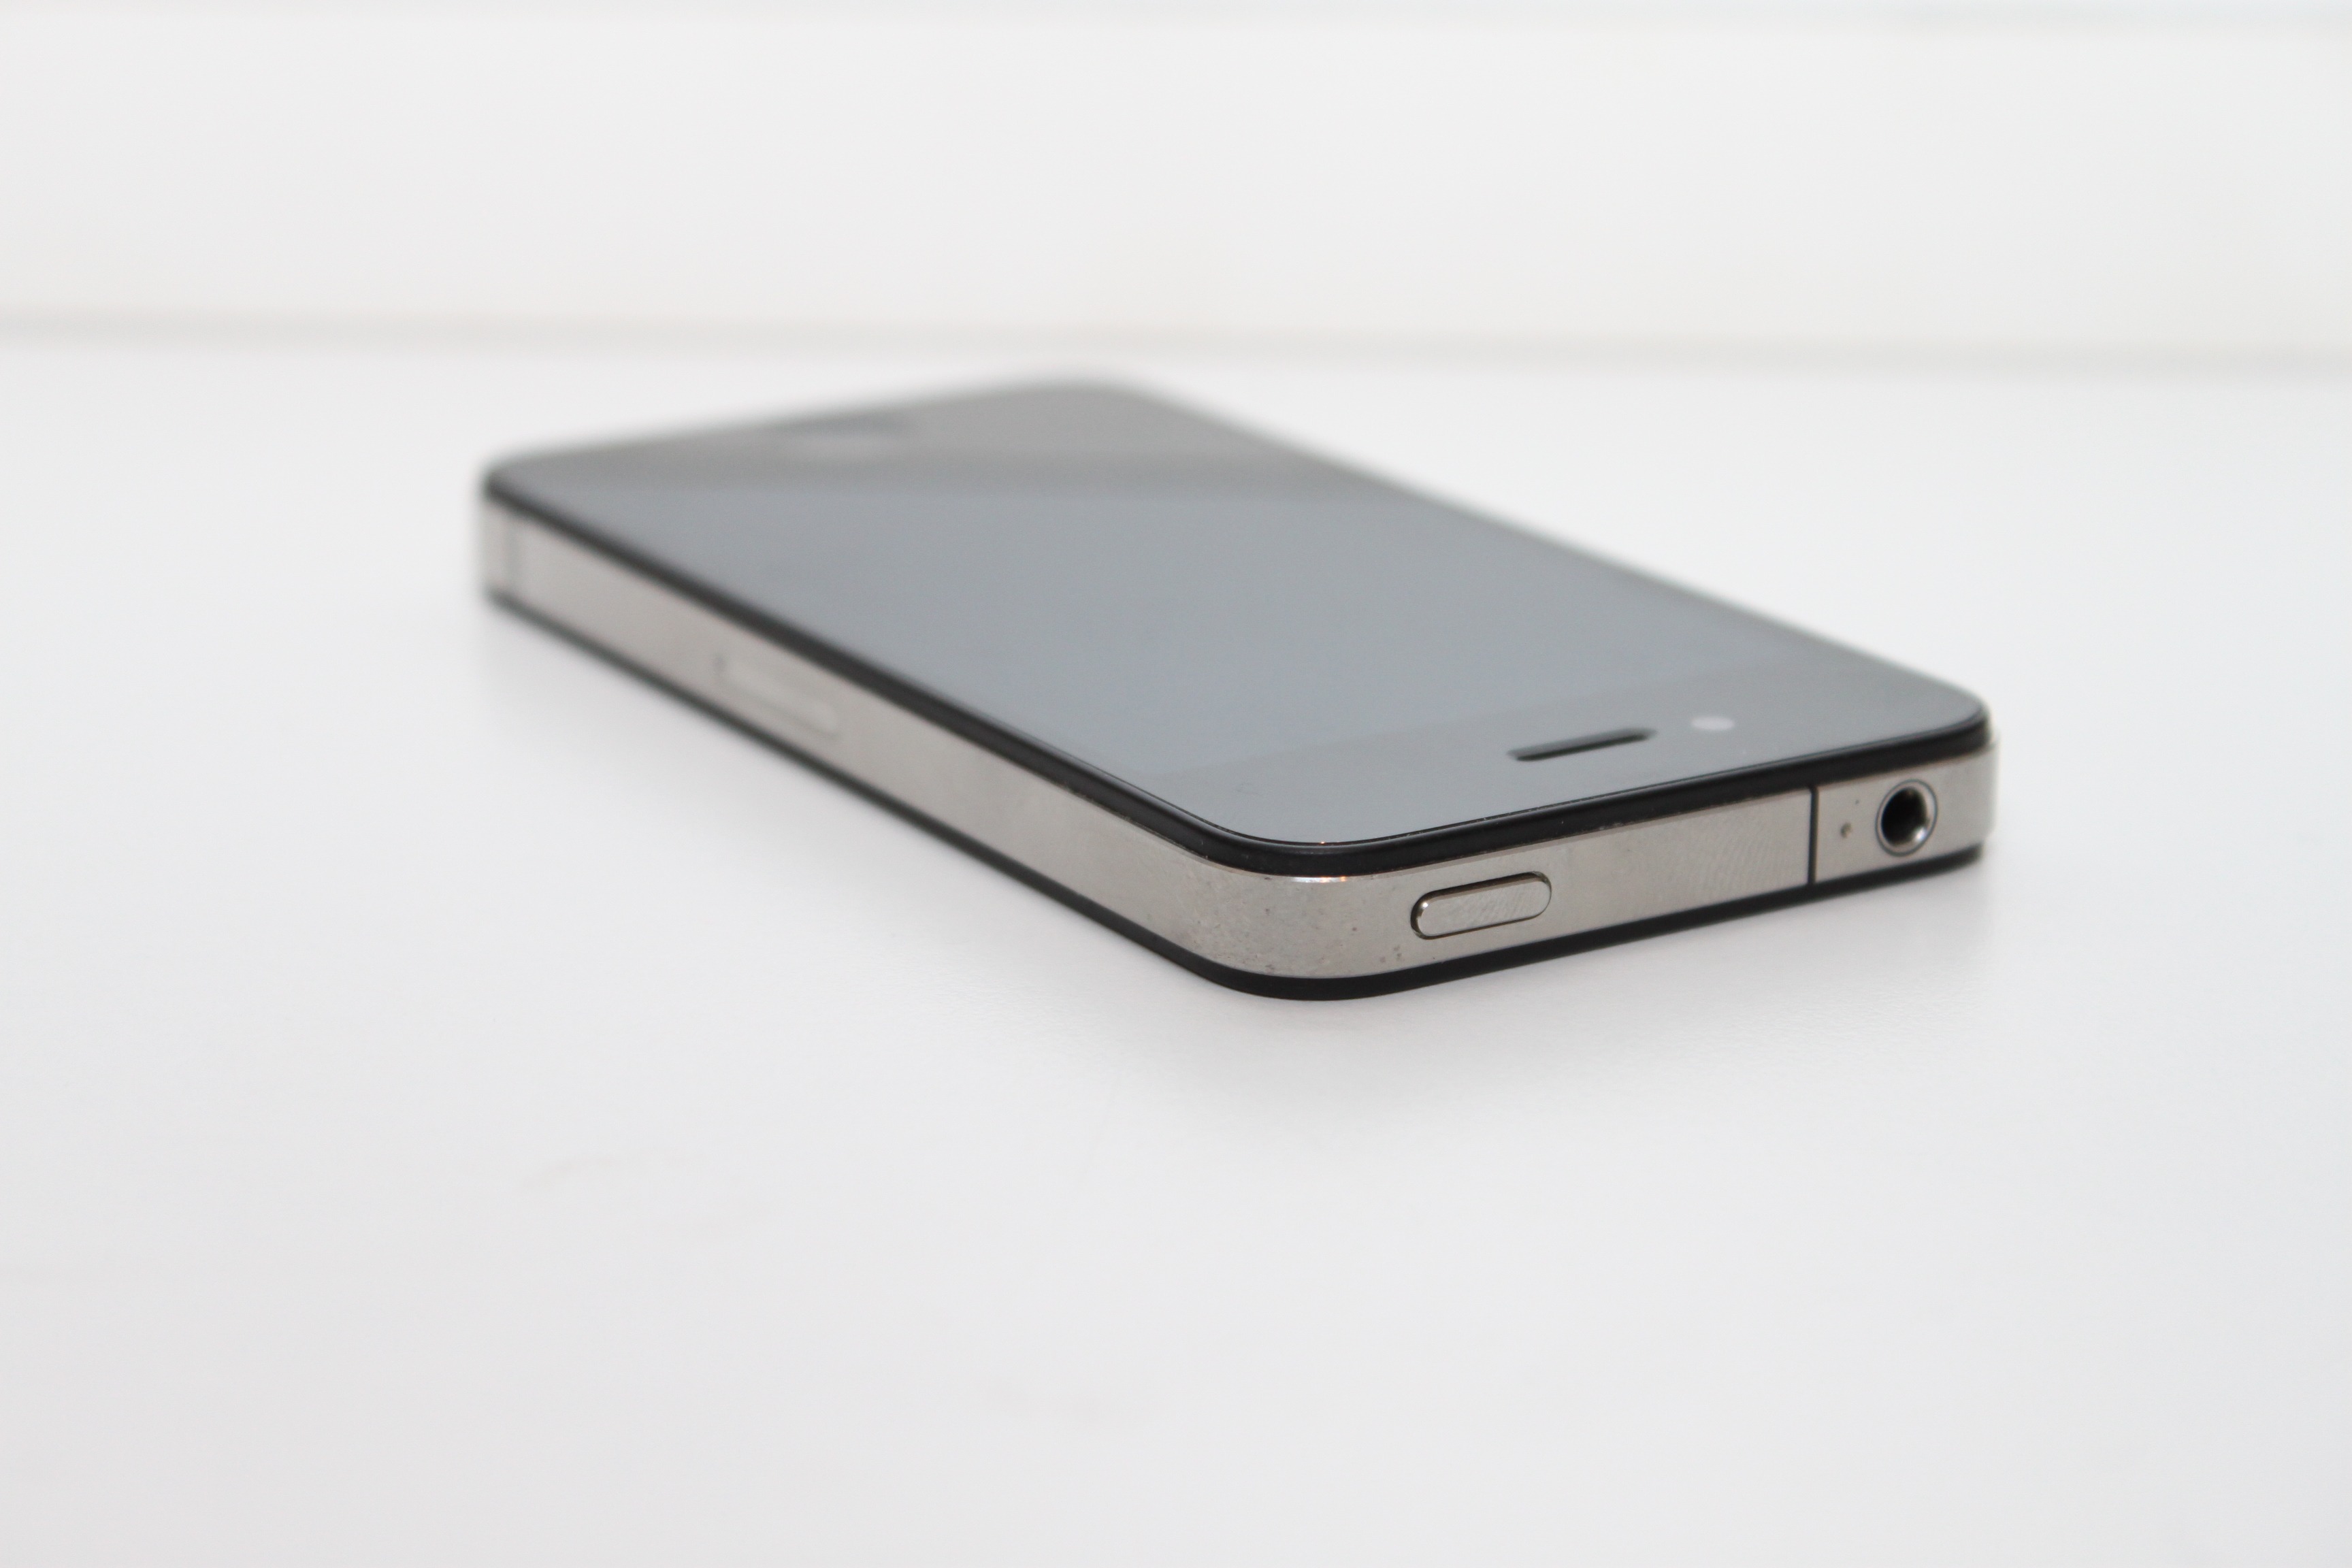
iphone, smartphone, mobile, technology, communication, gadget, mobile phone, product, electronics, multimedia, app, touch screen, iphone 4, electronic device, electronics accessory